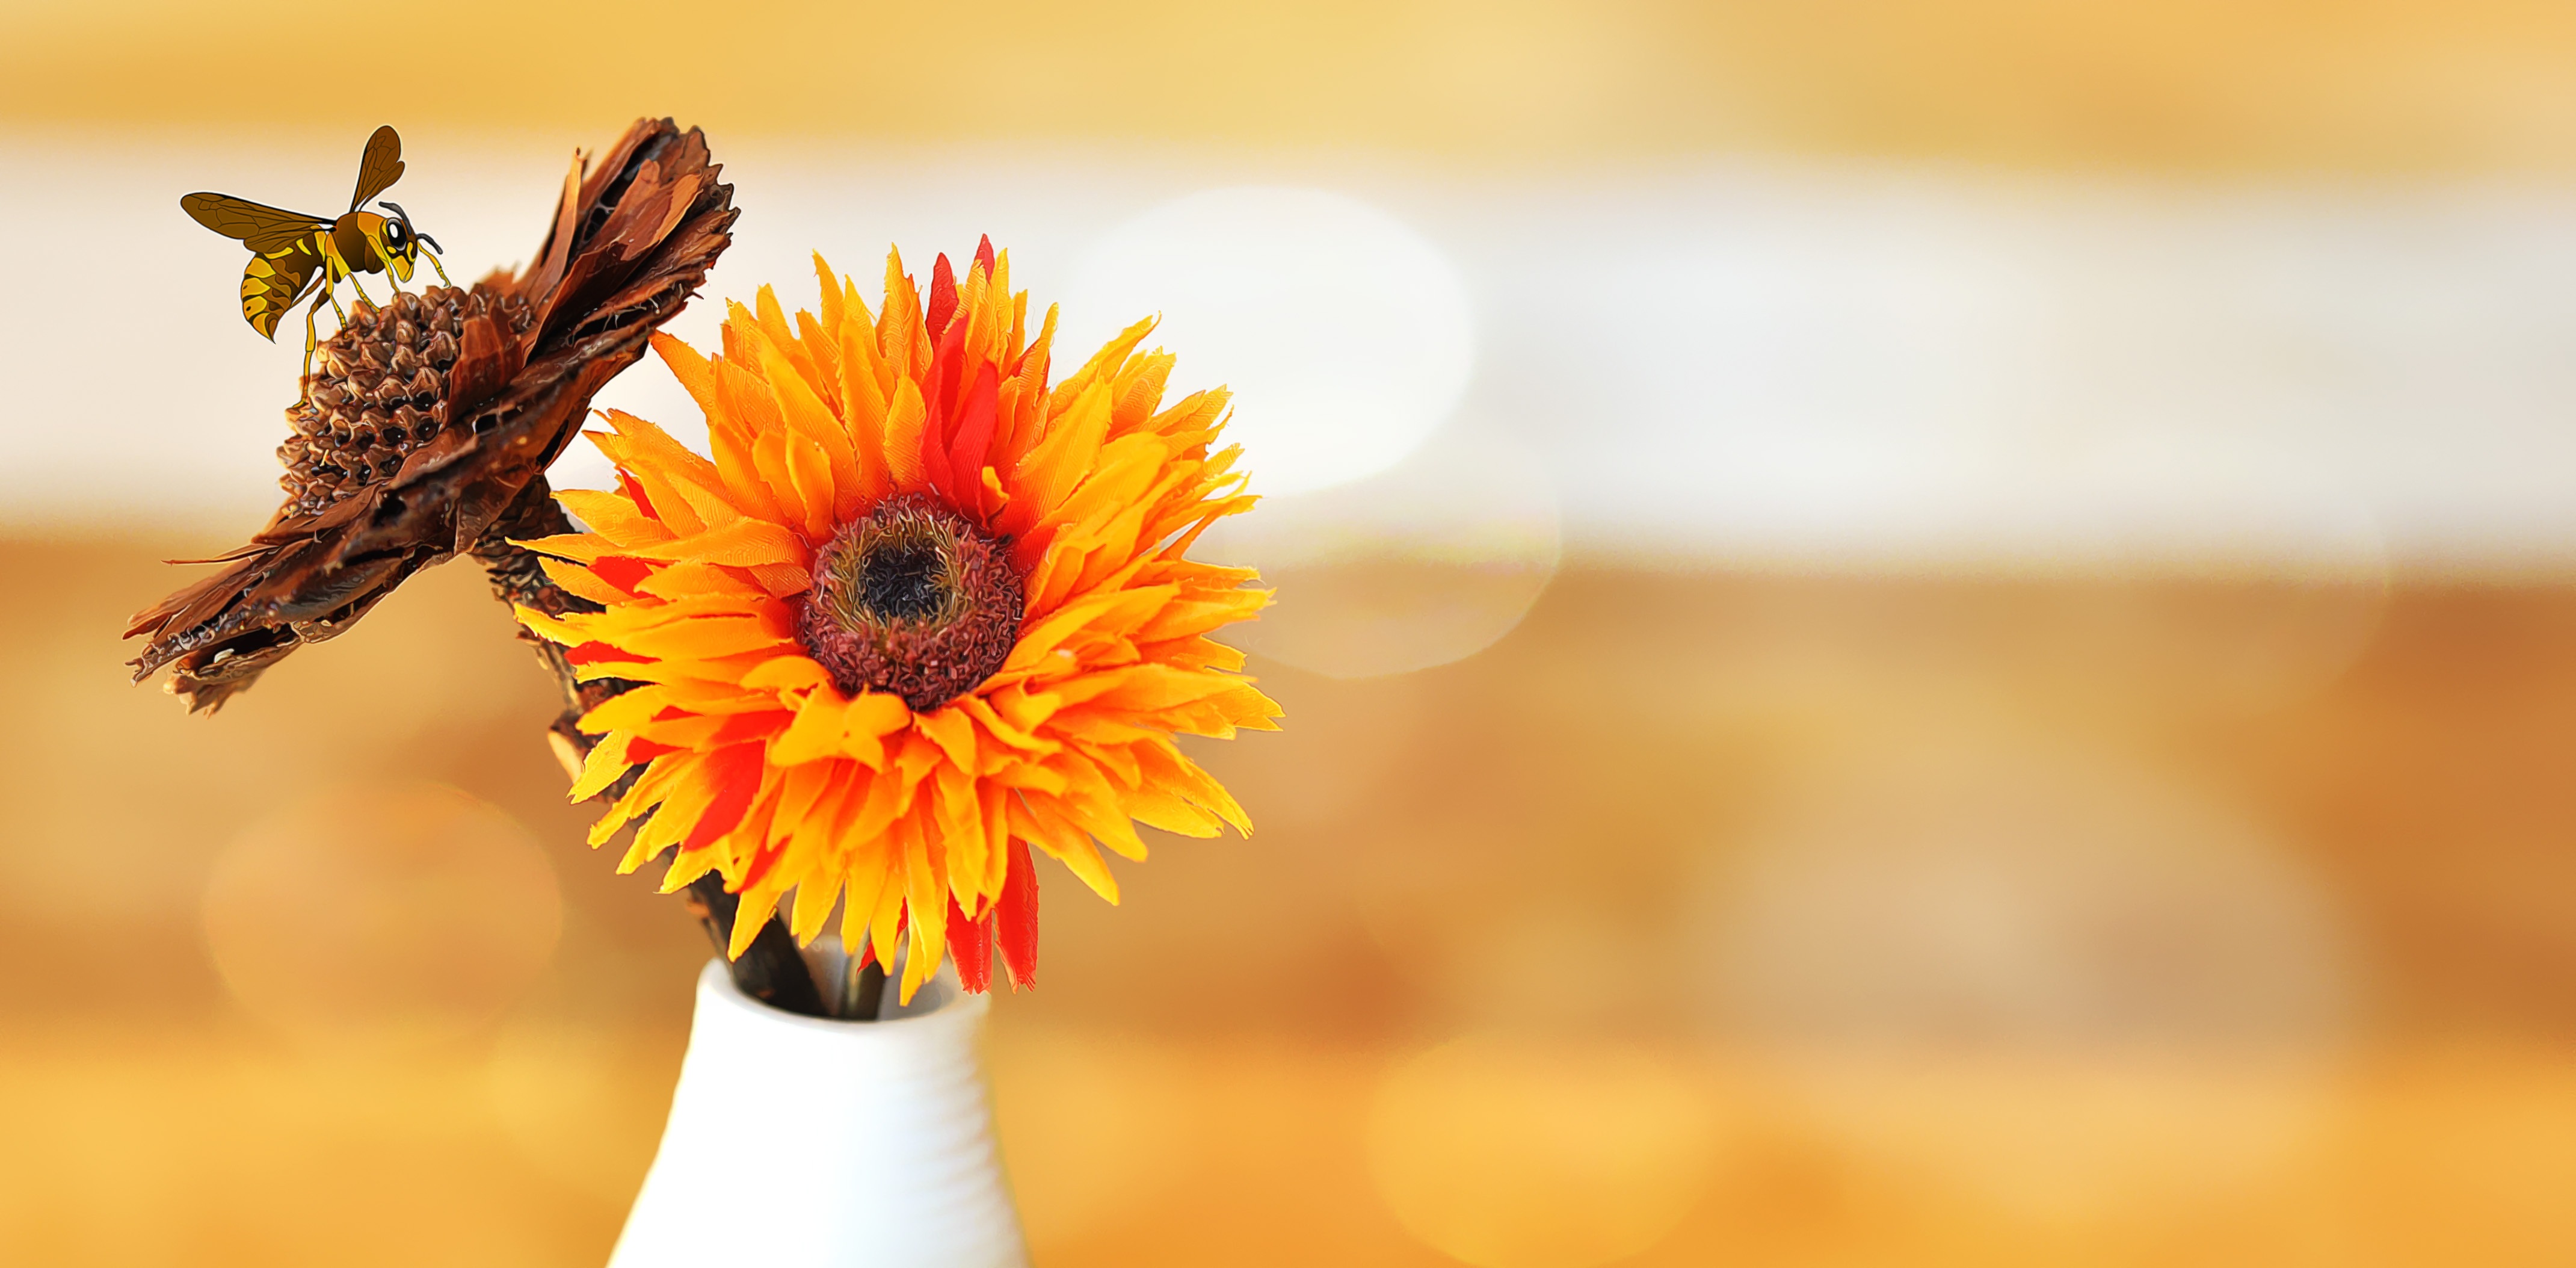
plant, flower, petal, decoration, autumn, yellow, flora, sunflower, painting, deco, flowers, close up, decorative, bee, greeting card, text freedom, macro photography, artificial flowers, flowering plant, daisy family, flower bouquet, digital painting, land plant